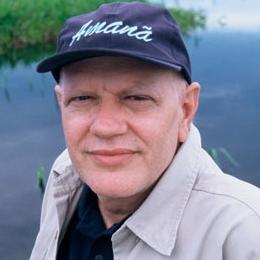
Age: 47